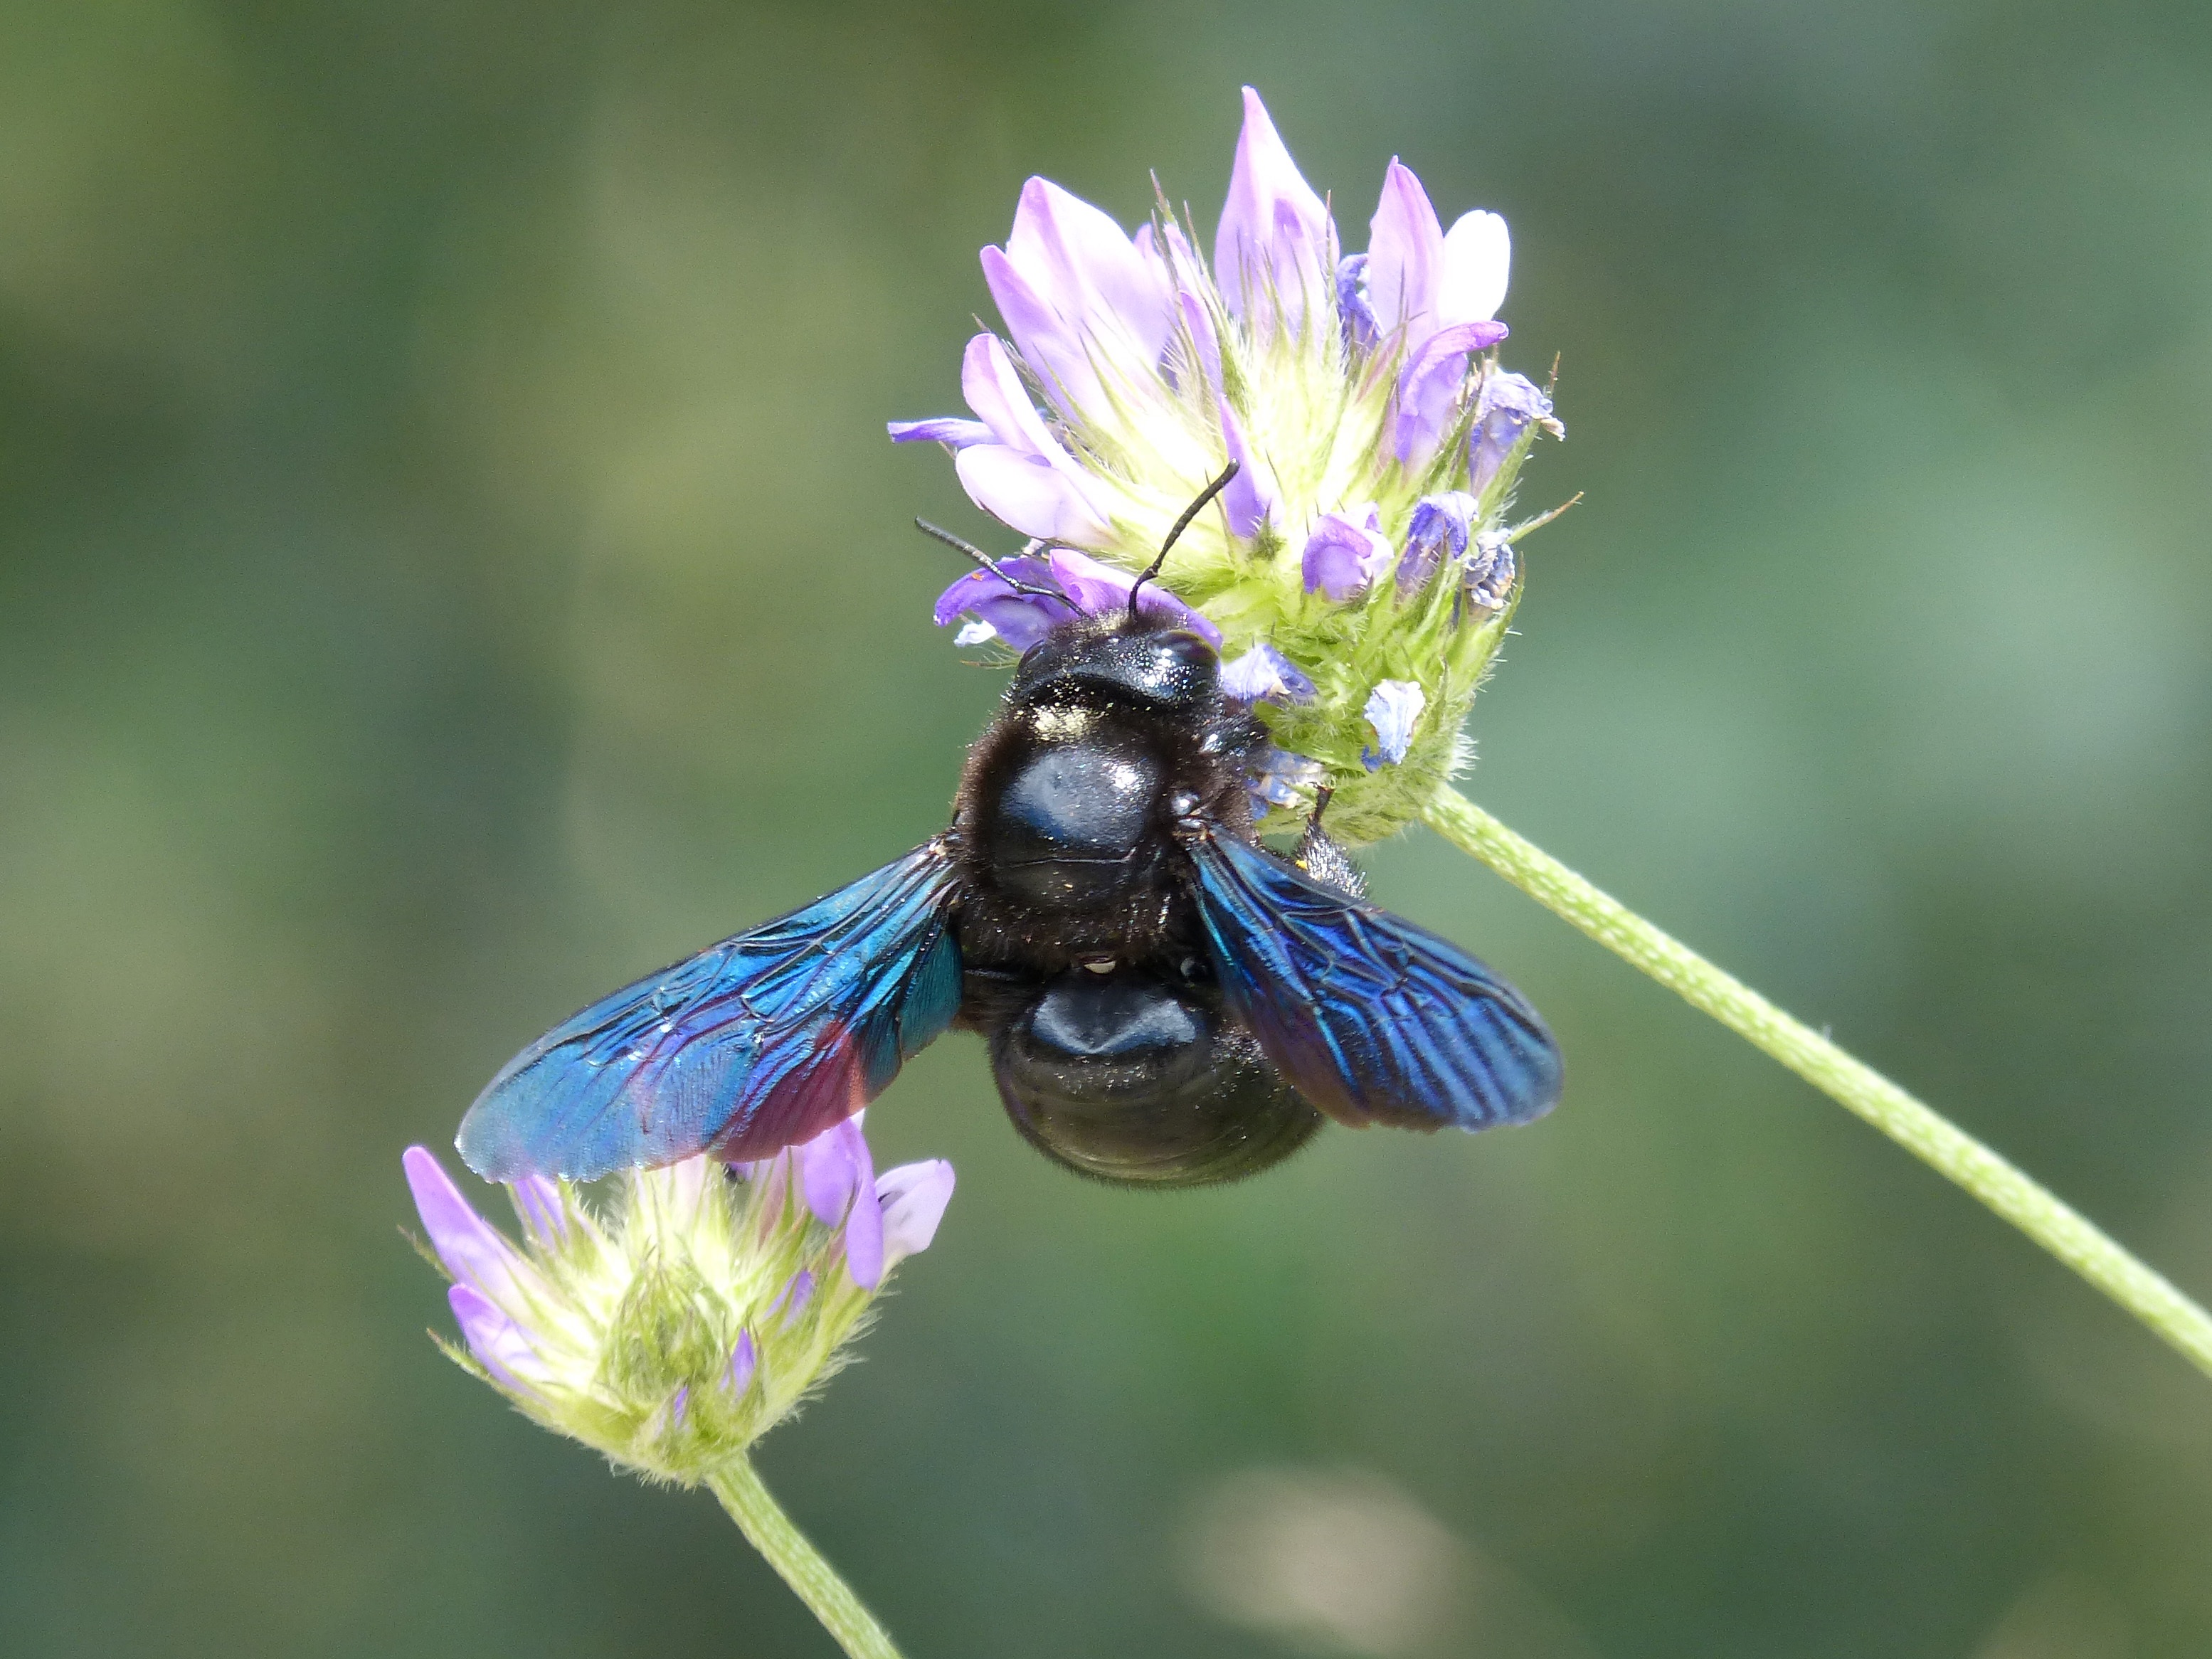
nature, plant, flower, fly, pollen, insect, botany, flora, fauna, wild flower, invertebrate, wildflower, close up, bee, bumblebee, nectar, iridescent, buzz, macro photography, arthropod, honey bee, pollinator, xilocopa violet, bumblebee carpenter, borinot negre, black bumblebee, membrane winged insect, lycaenid